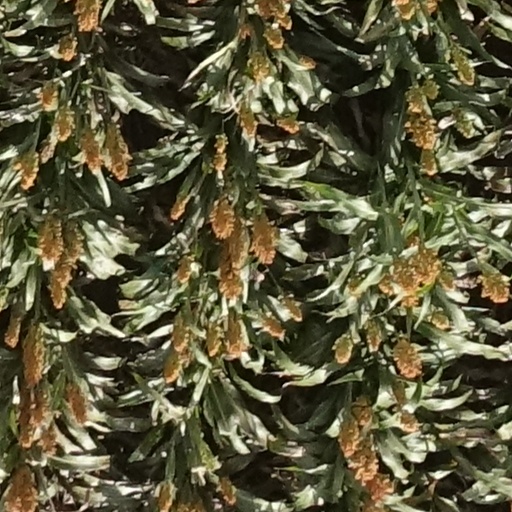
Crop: sorghum